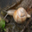
Label: snail